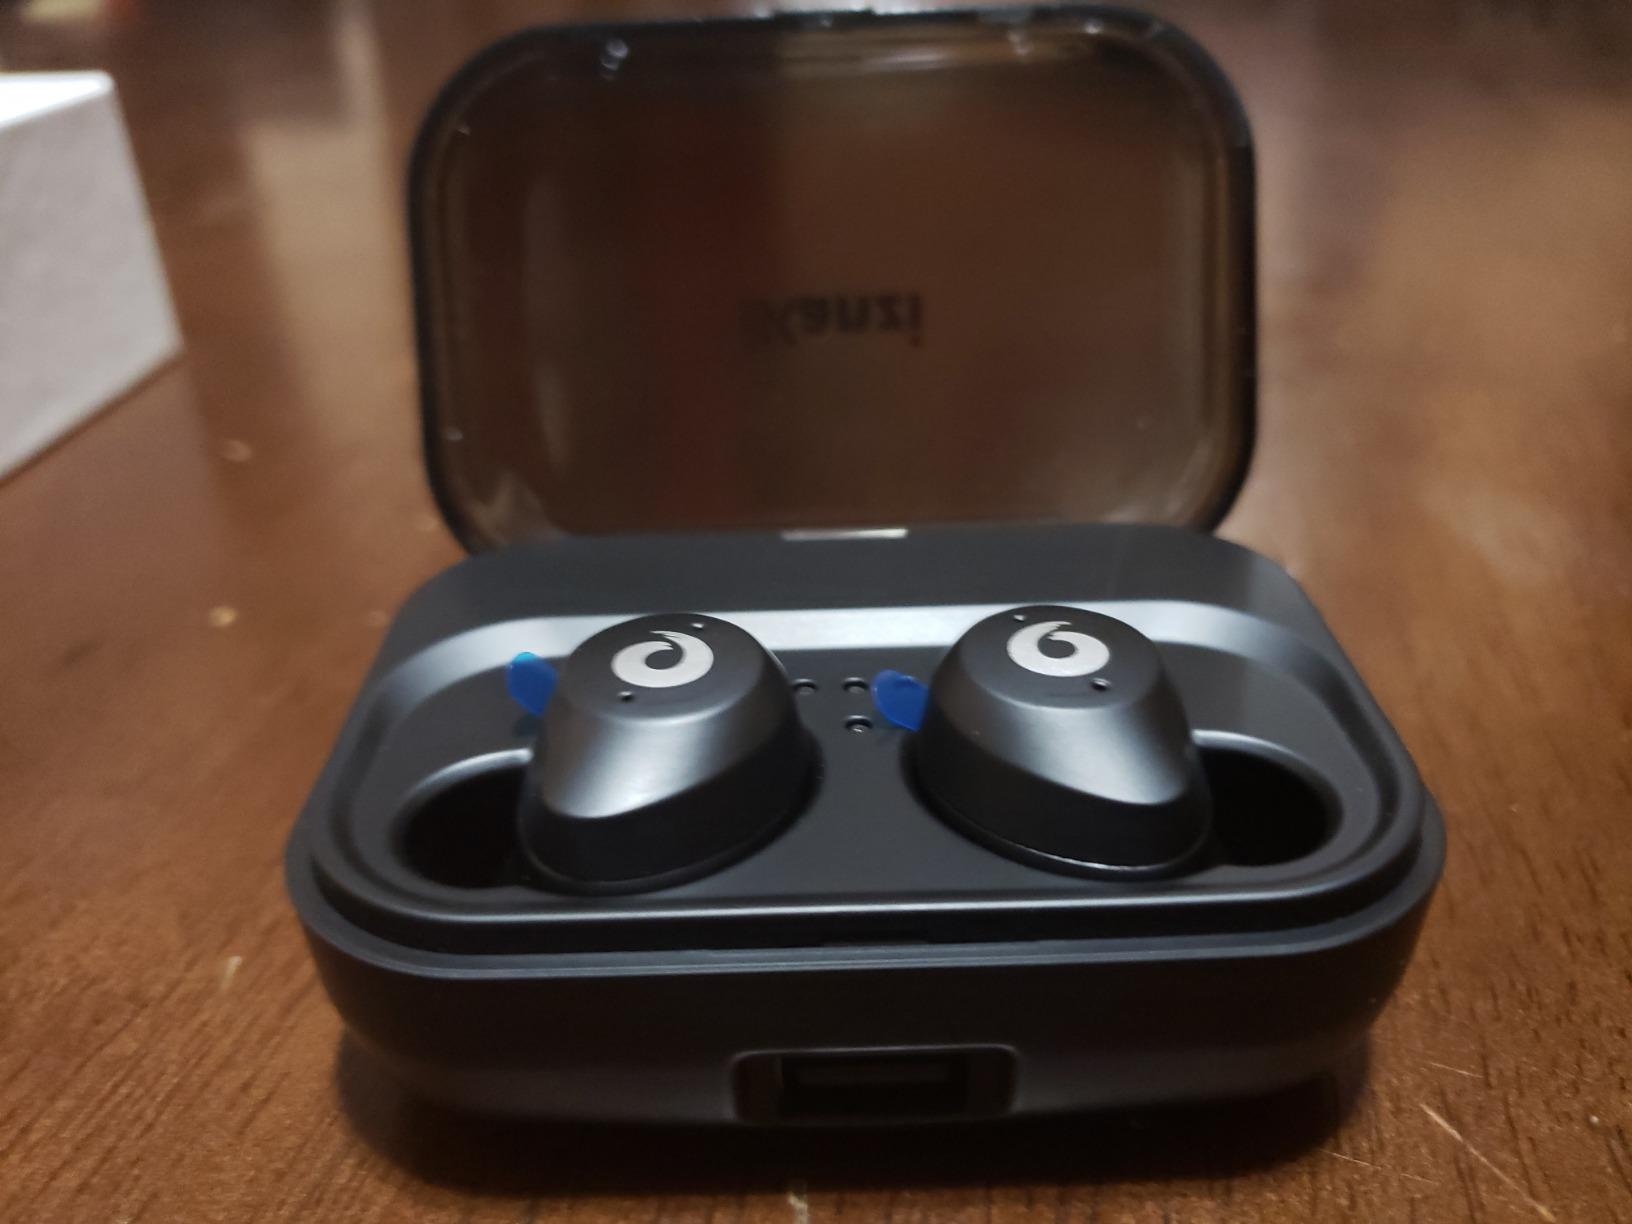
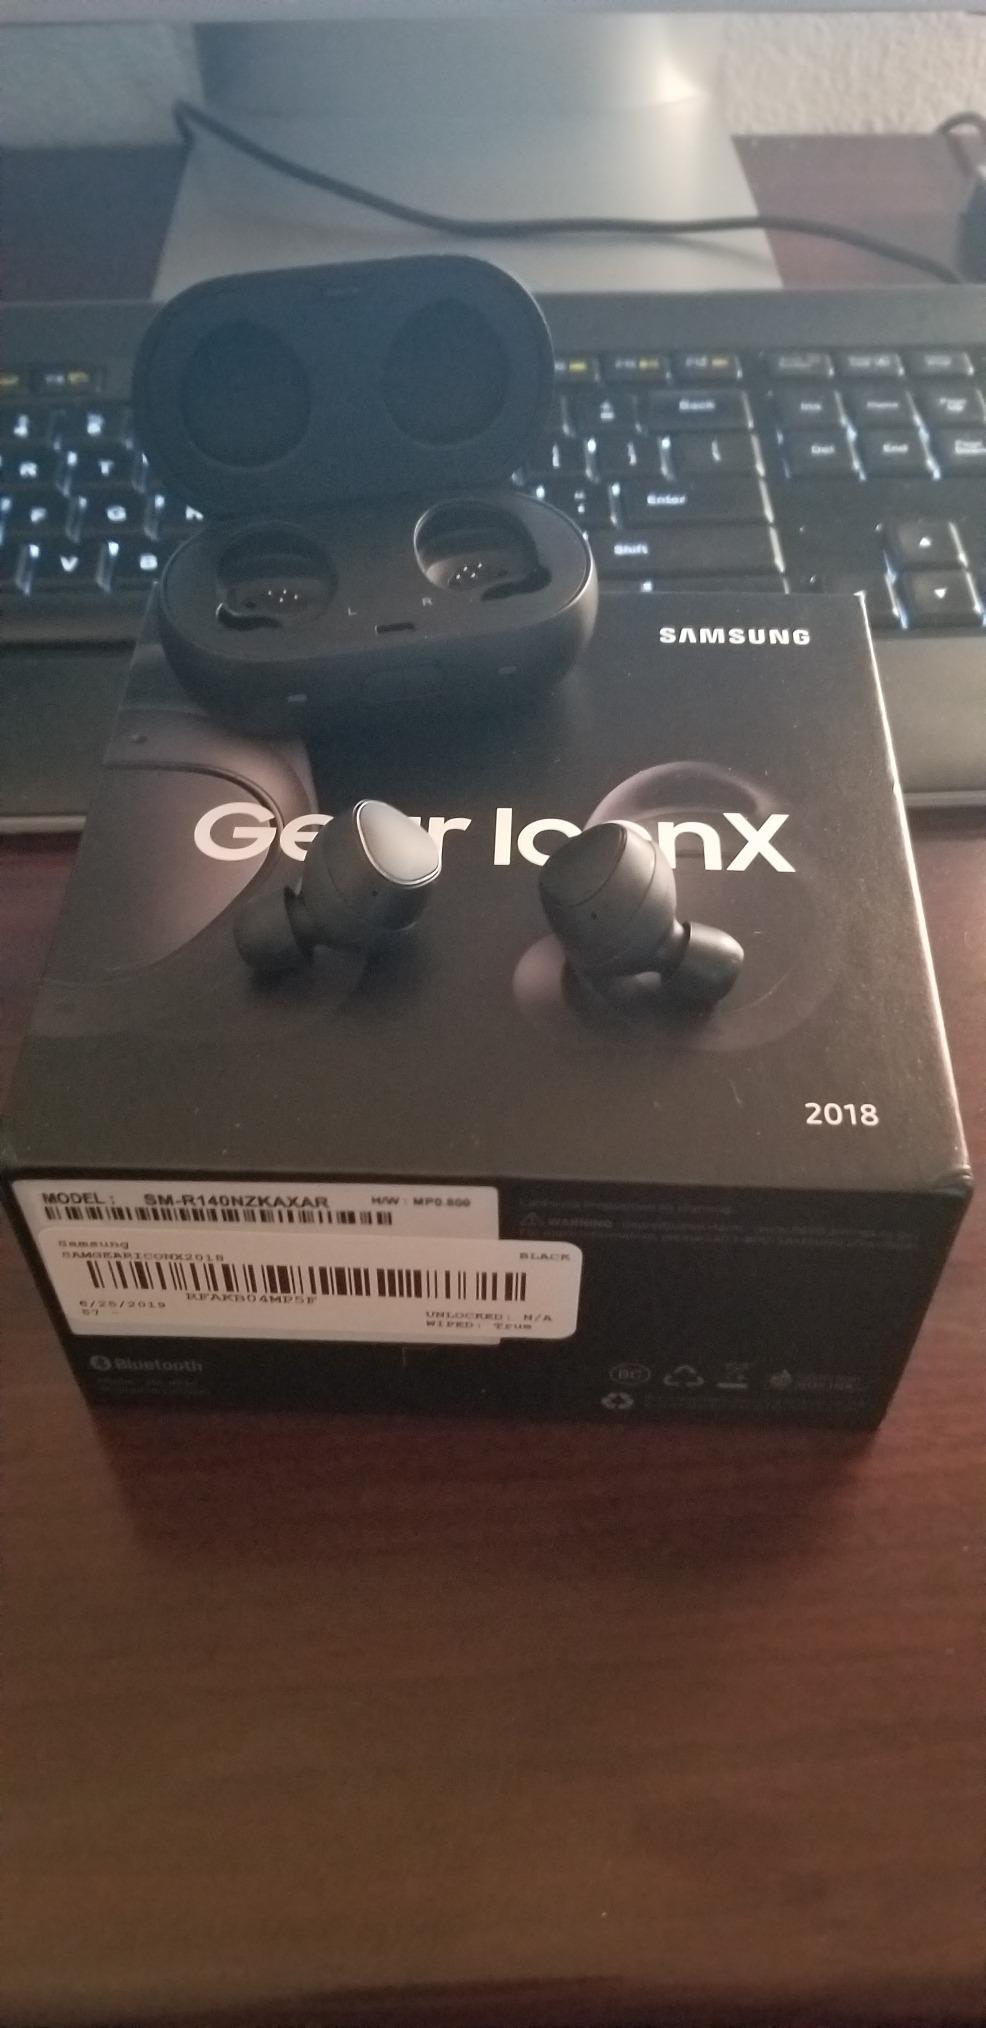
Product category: earbuds
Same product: no